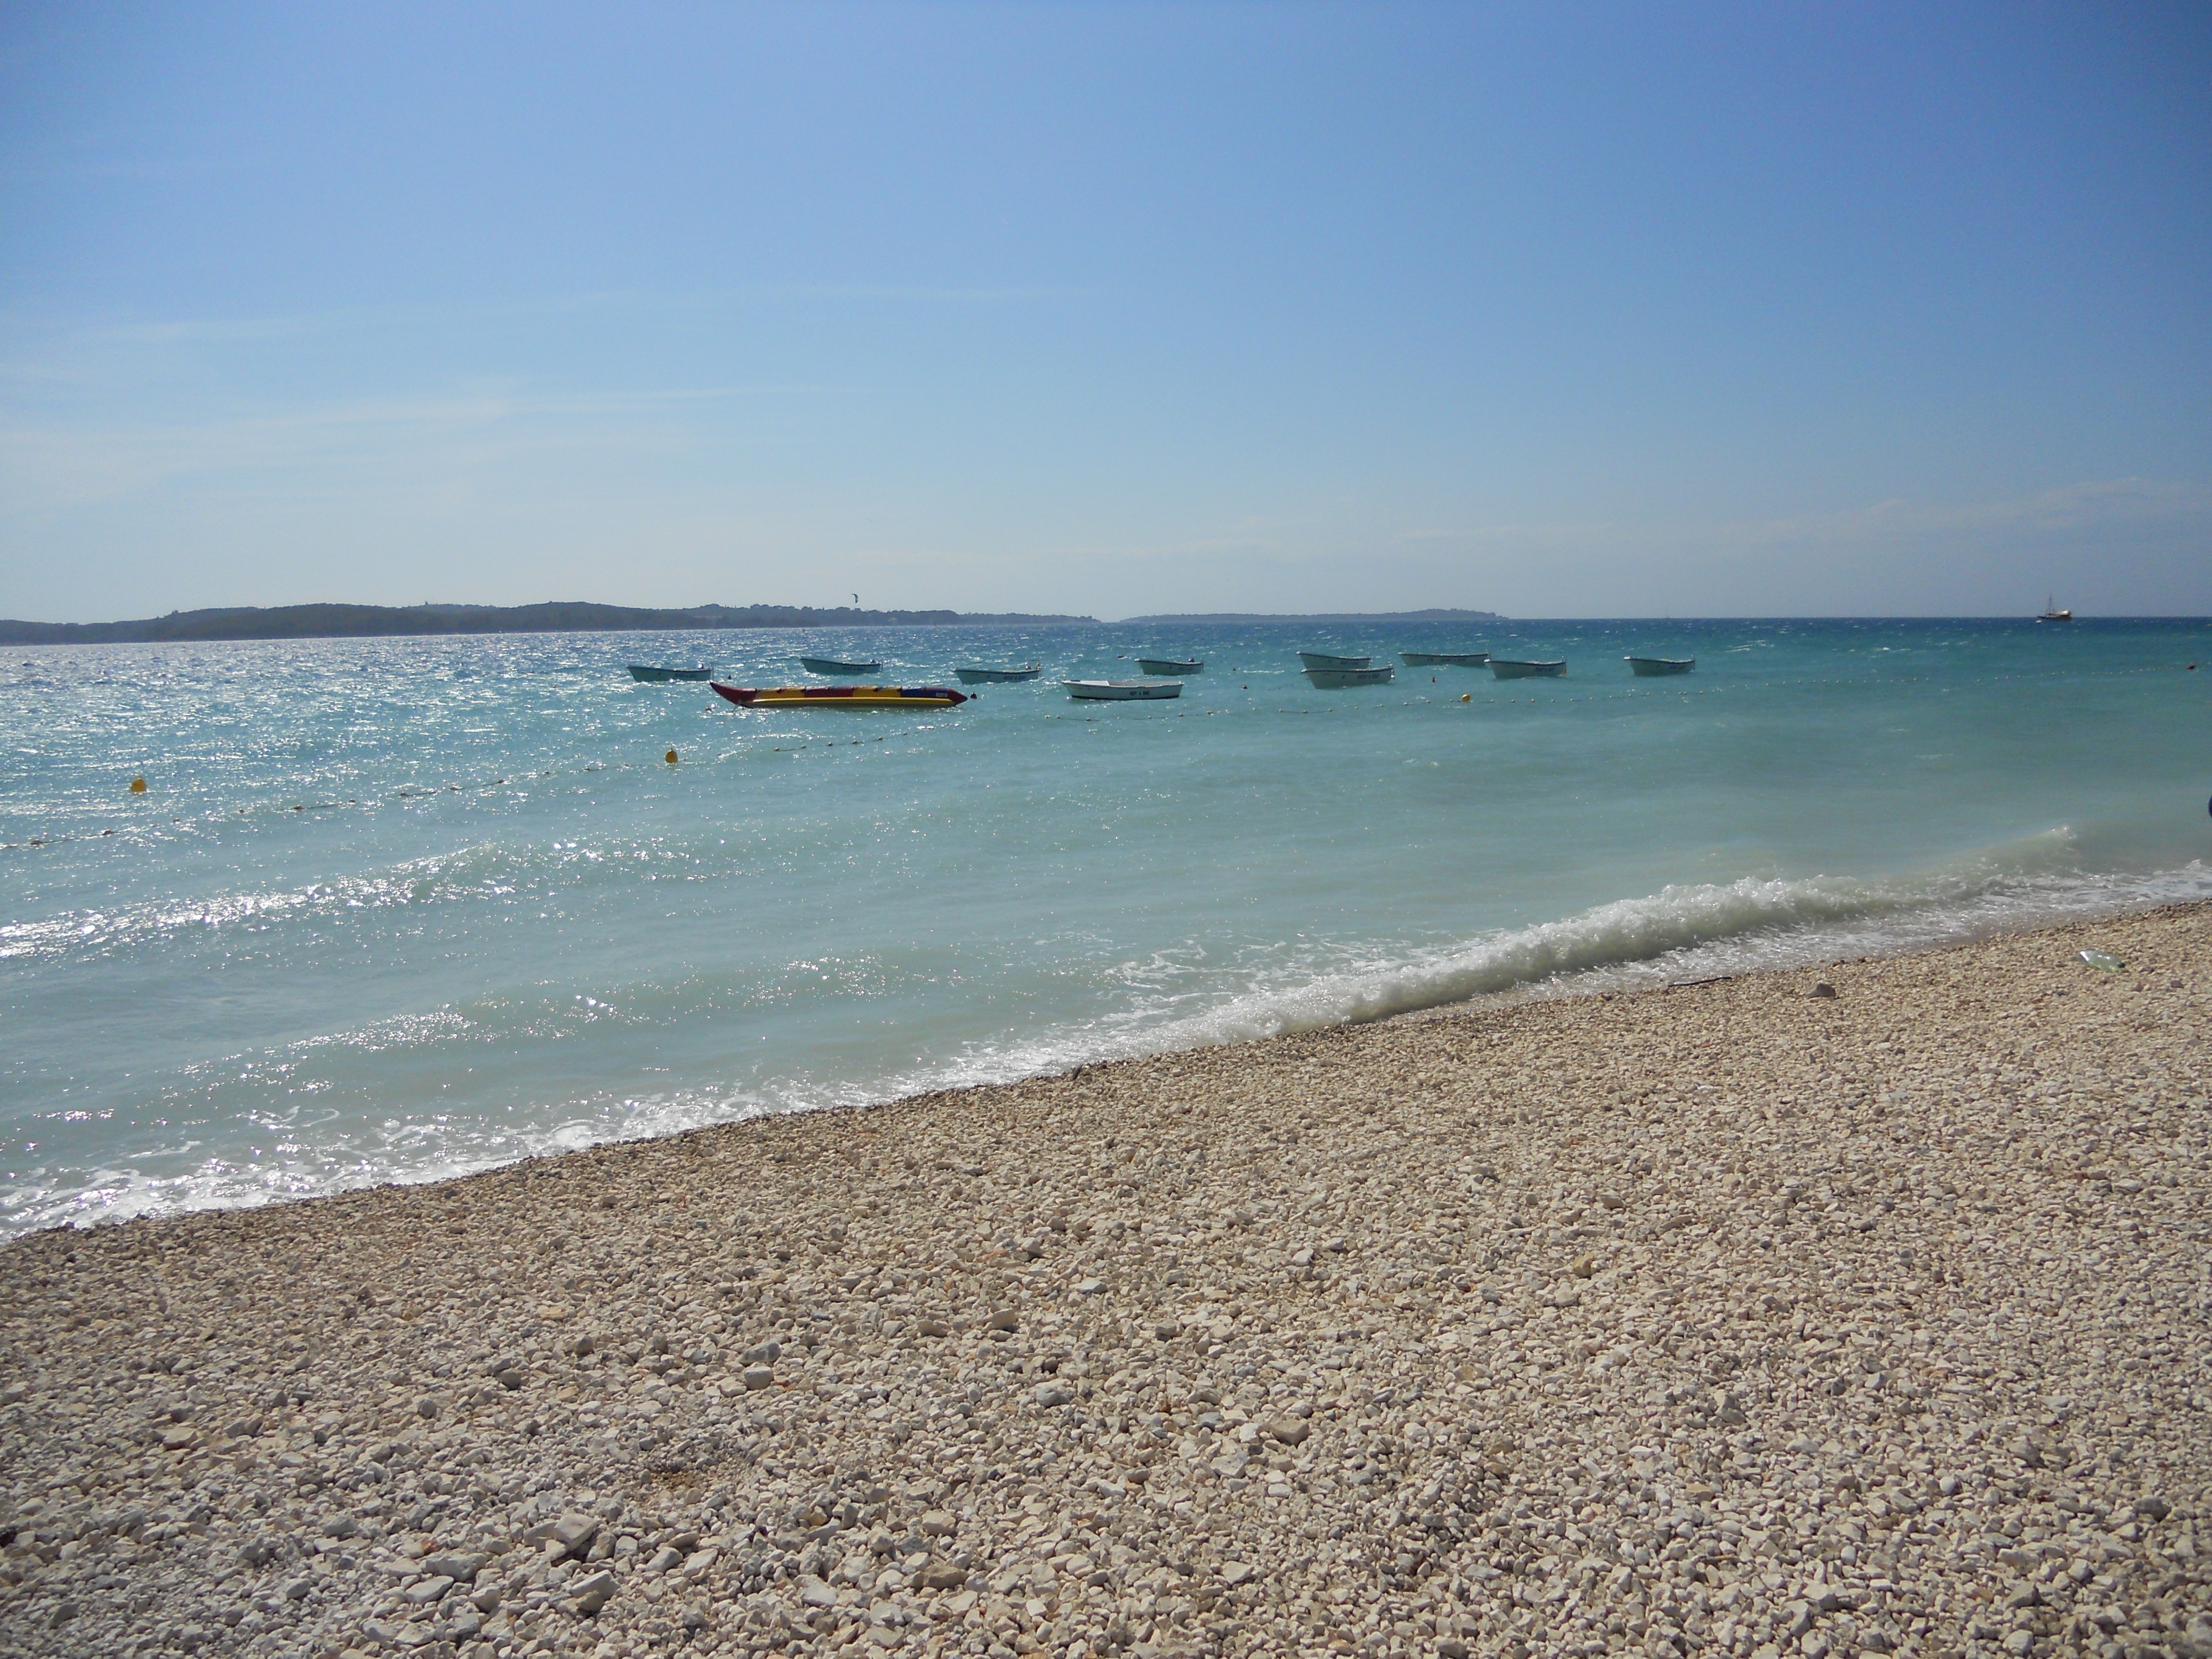
beach, sea, coast, water, sand, ocean, horizon, shore, wave, vacation, bay, body of water, croatia, cape, wind wave